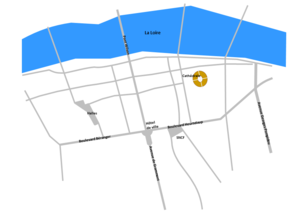
plan moderne de Tours et amphithéâtre
L'amphithéâtre de Tours est un monument de spectacle antique situé dans le centre historique de la ville, derrière la cathédrale.